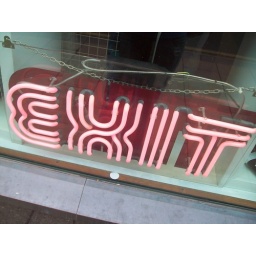
Neon sign in the window of the Exit shop near The Light's Albion Street entrance in Leeds City Centre.